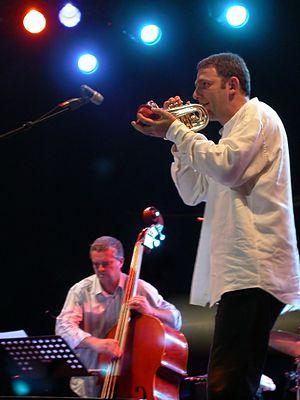
Laurent Mignard, révélations jazz Juan 2005
Laurent Mignard, né le 12 juin 1965 à Bellot, est un chef d'orchestre, compositeur et trompettiste de jazz français.